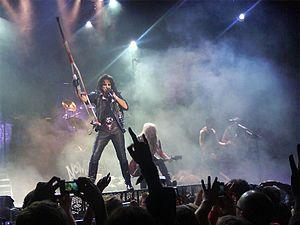
Alice Cooper en concert à Lille en 2011, lors du No More Mr Nice Guy Tour.
Alice Cooper [ˈælɪs ˈkuːpɚ], nom de scène de Vincent Damon Furnier, né le 4 février 1948 à Détroit, est un chanteur et auteur-compositeur-interprète de hard rock américain, dont la carrière s'étend sur plus de cinq décennies. Son attitude et son apparence, ainsi que ses mises en scène incluant entre autres guillotines, chaises électriques, faux sang, serpents, poupées et sabres, lui valent d'être reconnu comme le principal père du shock rock. Il s'est inspiré des films d'horreur, du vaudeville, et du garage rock, pour créer ce nouveau genre de rock, macabre et théâtral, dont le but est de choquer.